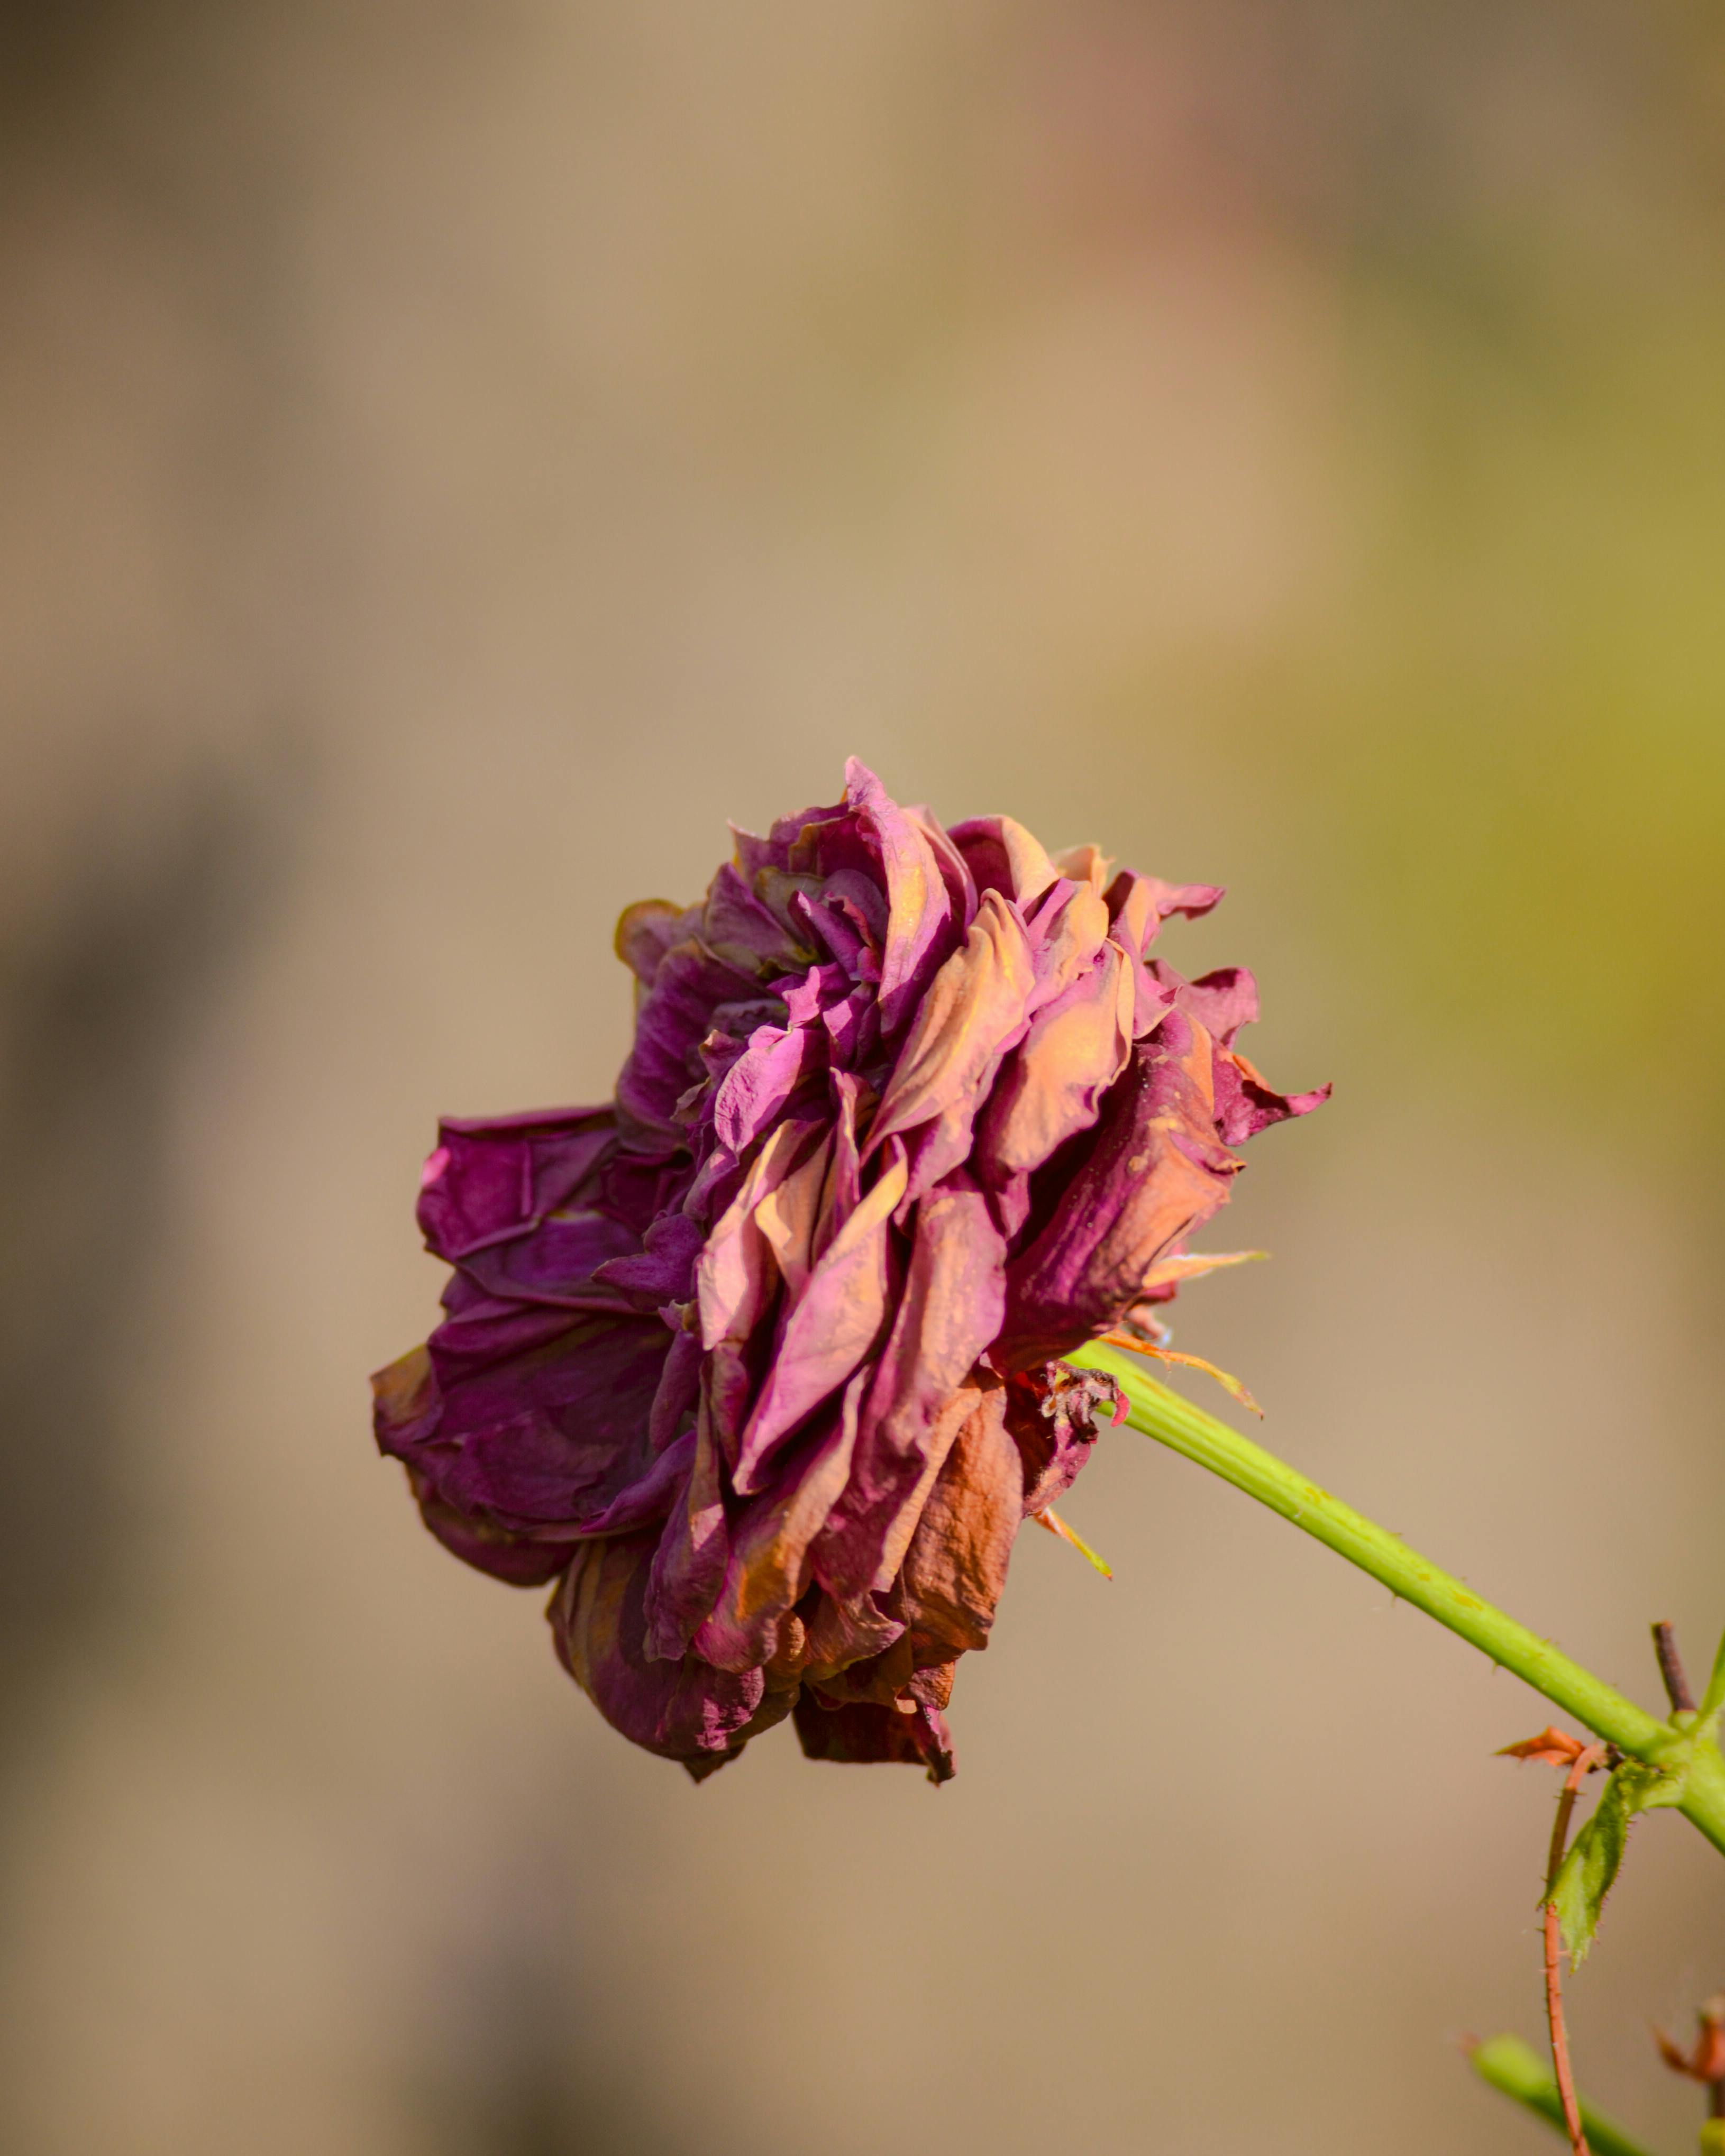
flower, plant, petal, twig, magenta, flowering plant, Pedicel, terrestrial plant, wildflower, grass, blossom, macro photography, wood, plant stem, Tints and shades, bud, pink family